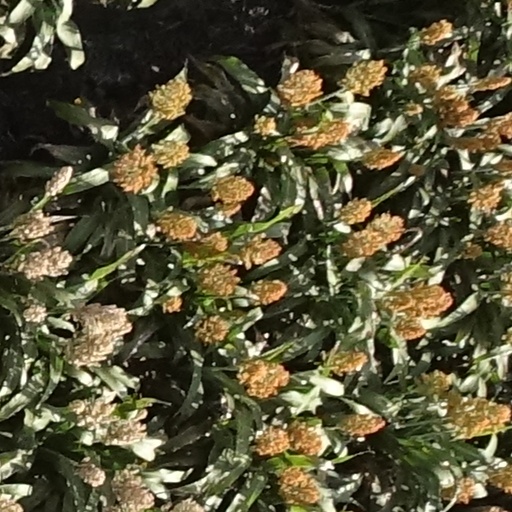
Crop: sorghum